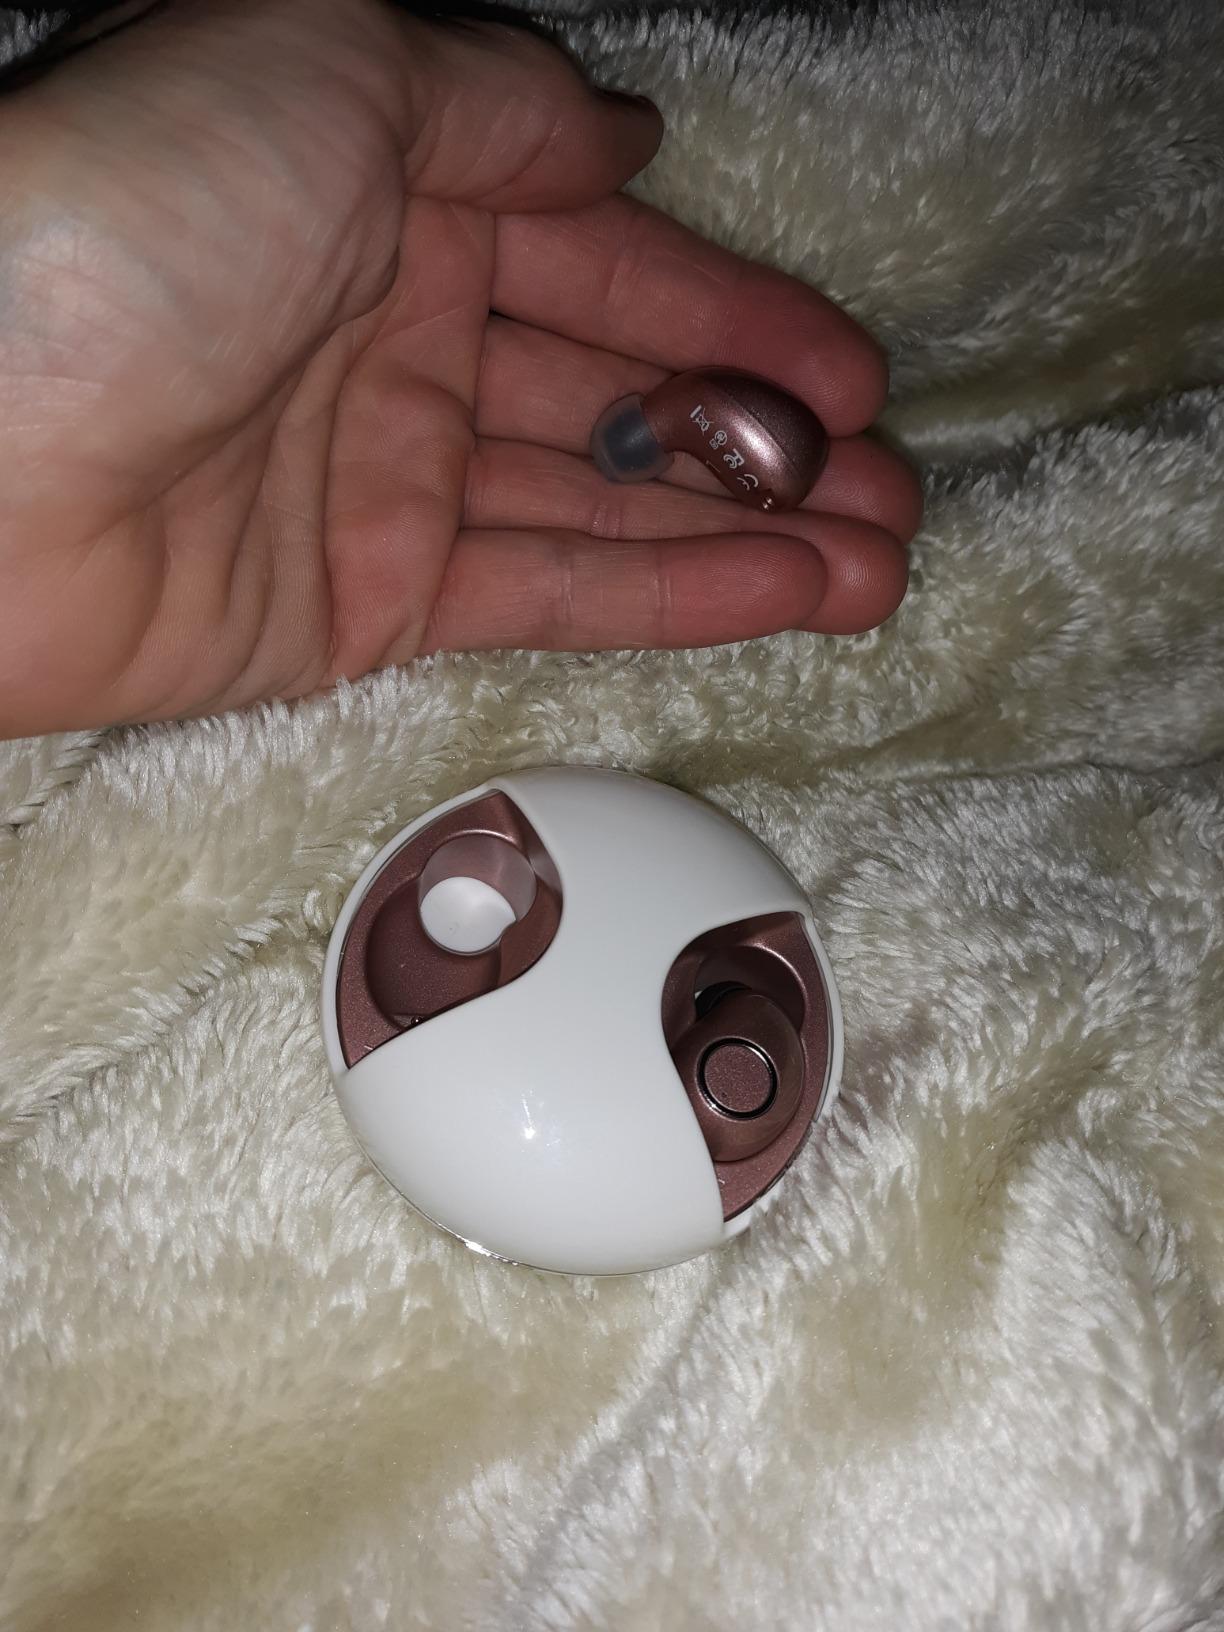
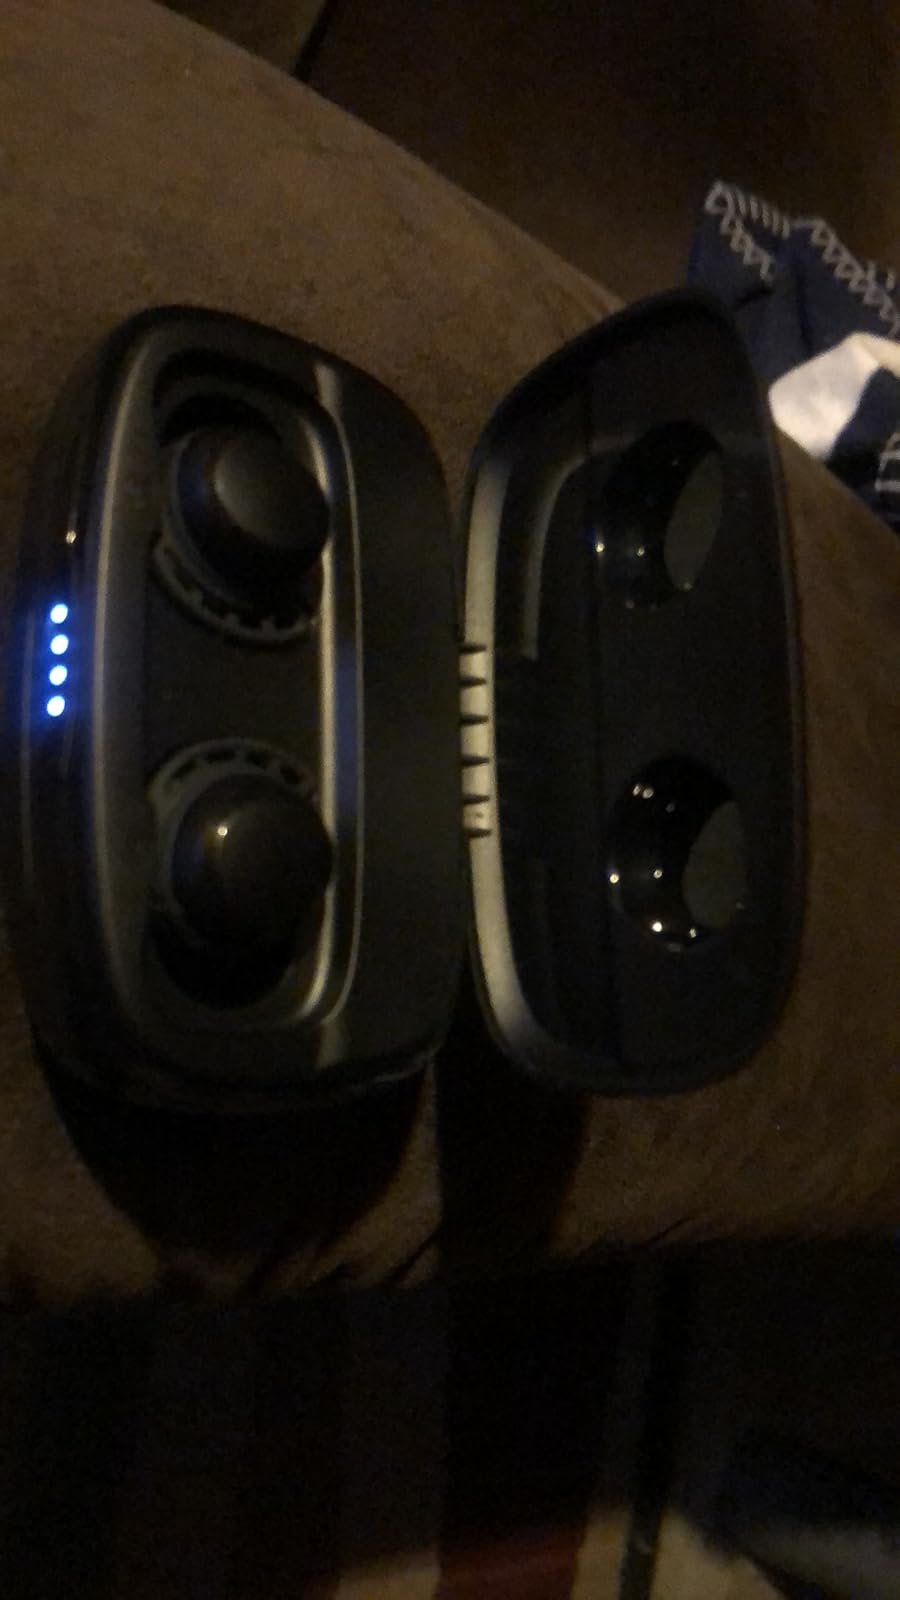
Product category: earbuds
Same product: no